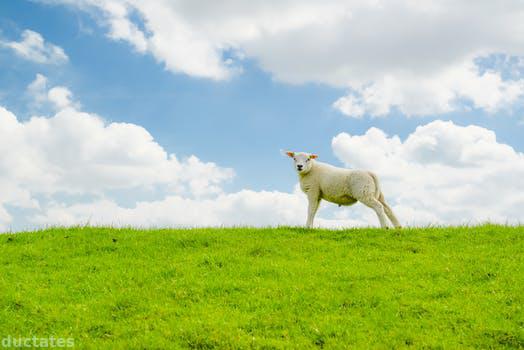
Label: Watermark